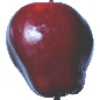
Label: red_delicious_apple